Kostiukhnivka

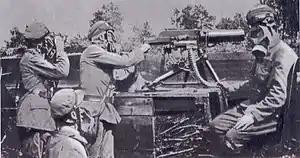
Polish Legions in the Battle of Kostiuchnówka, 1916

The village was either founded or first mentioned in 1577. It formed part of the Volhynian Voivodeship in the Lesser Poland Province of the Kingdom of Poland until the Third Partition of Poland in 1795, when it was annexed by Russia.